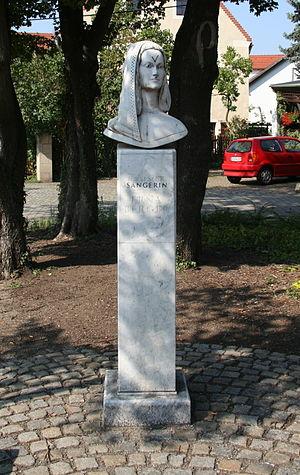
Erna Berger est une soprano allemande.